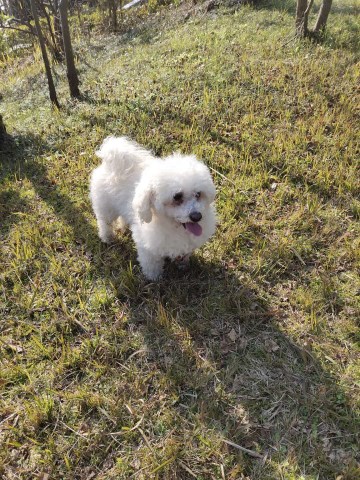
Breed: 3083-n000117-Bichon_Frise